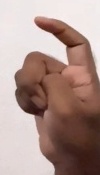
ASL sign: X